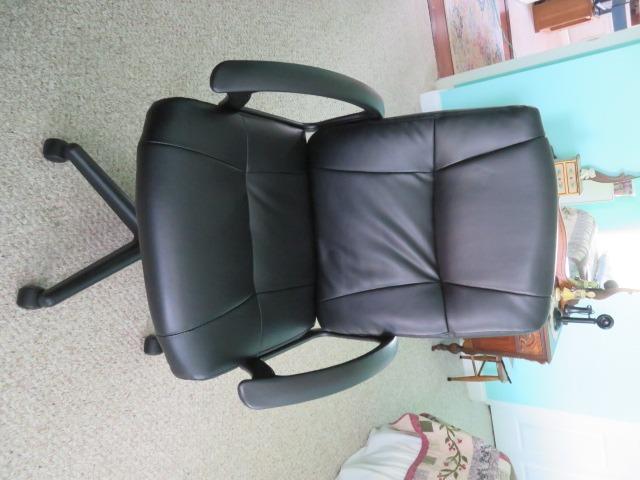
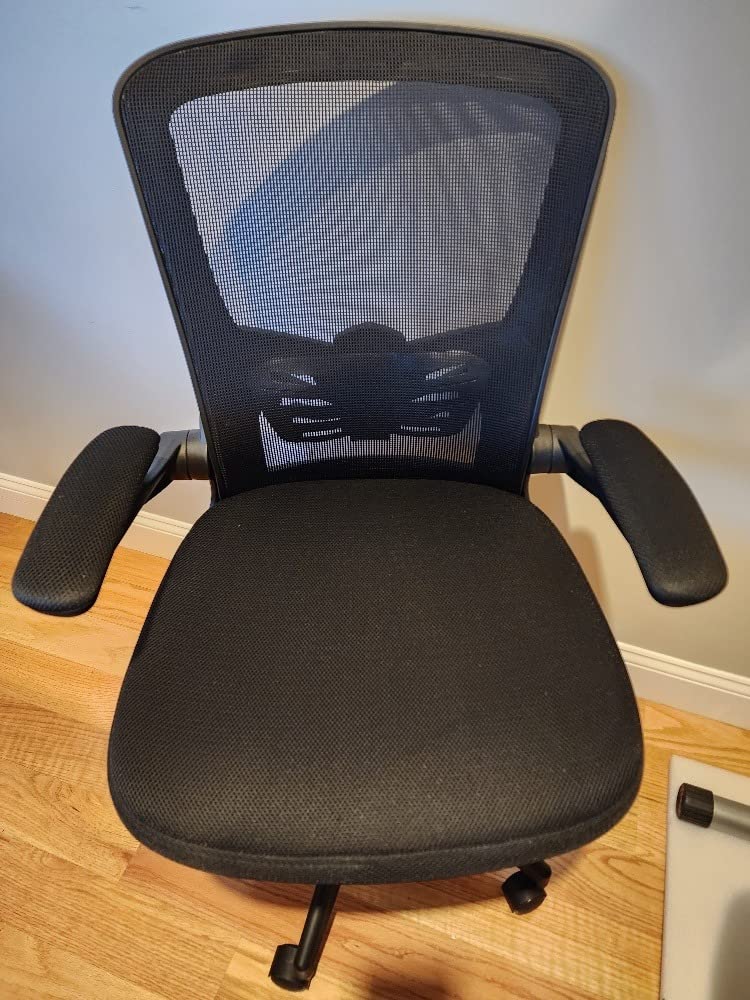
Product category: items_chair
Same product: no